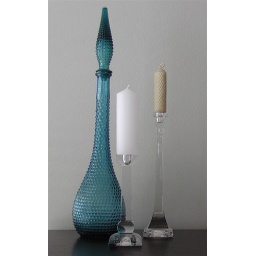
Candles and glass in our dining area